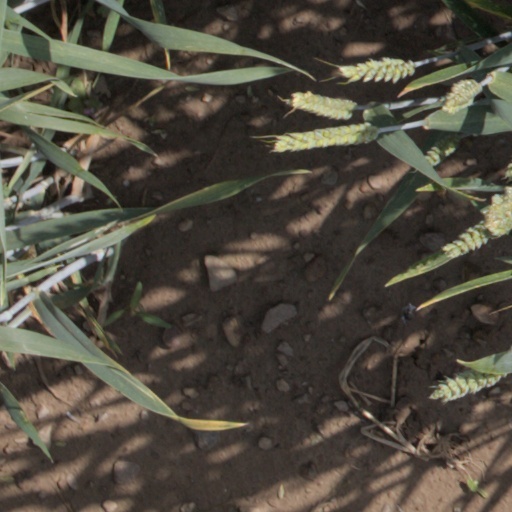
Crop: wheat